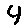
Label: 4